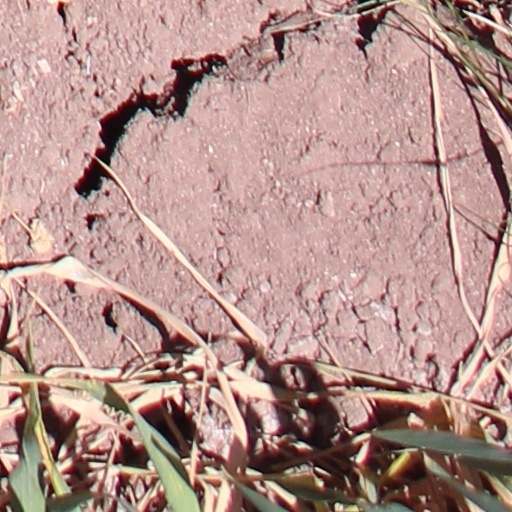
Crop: wheat